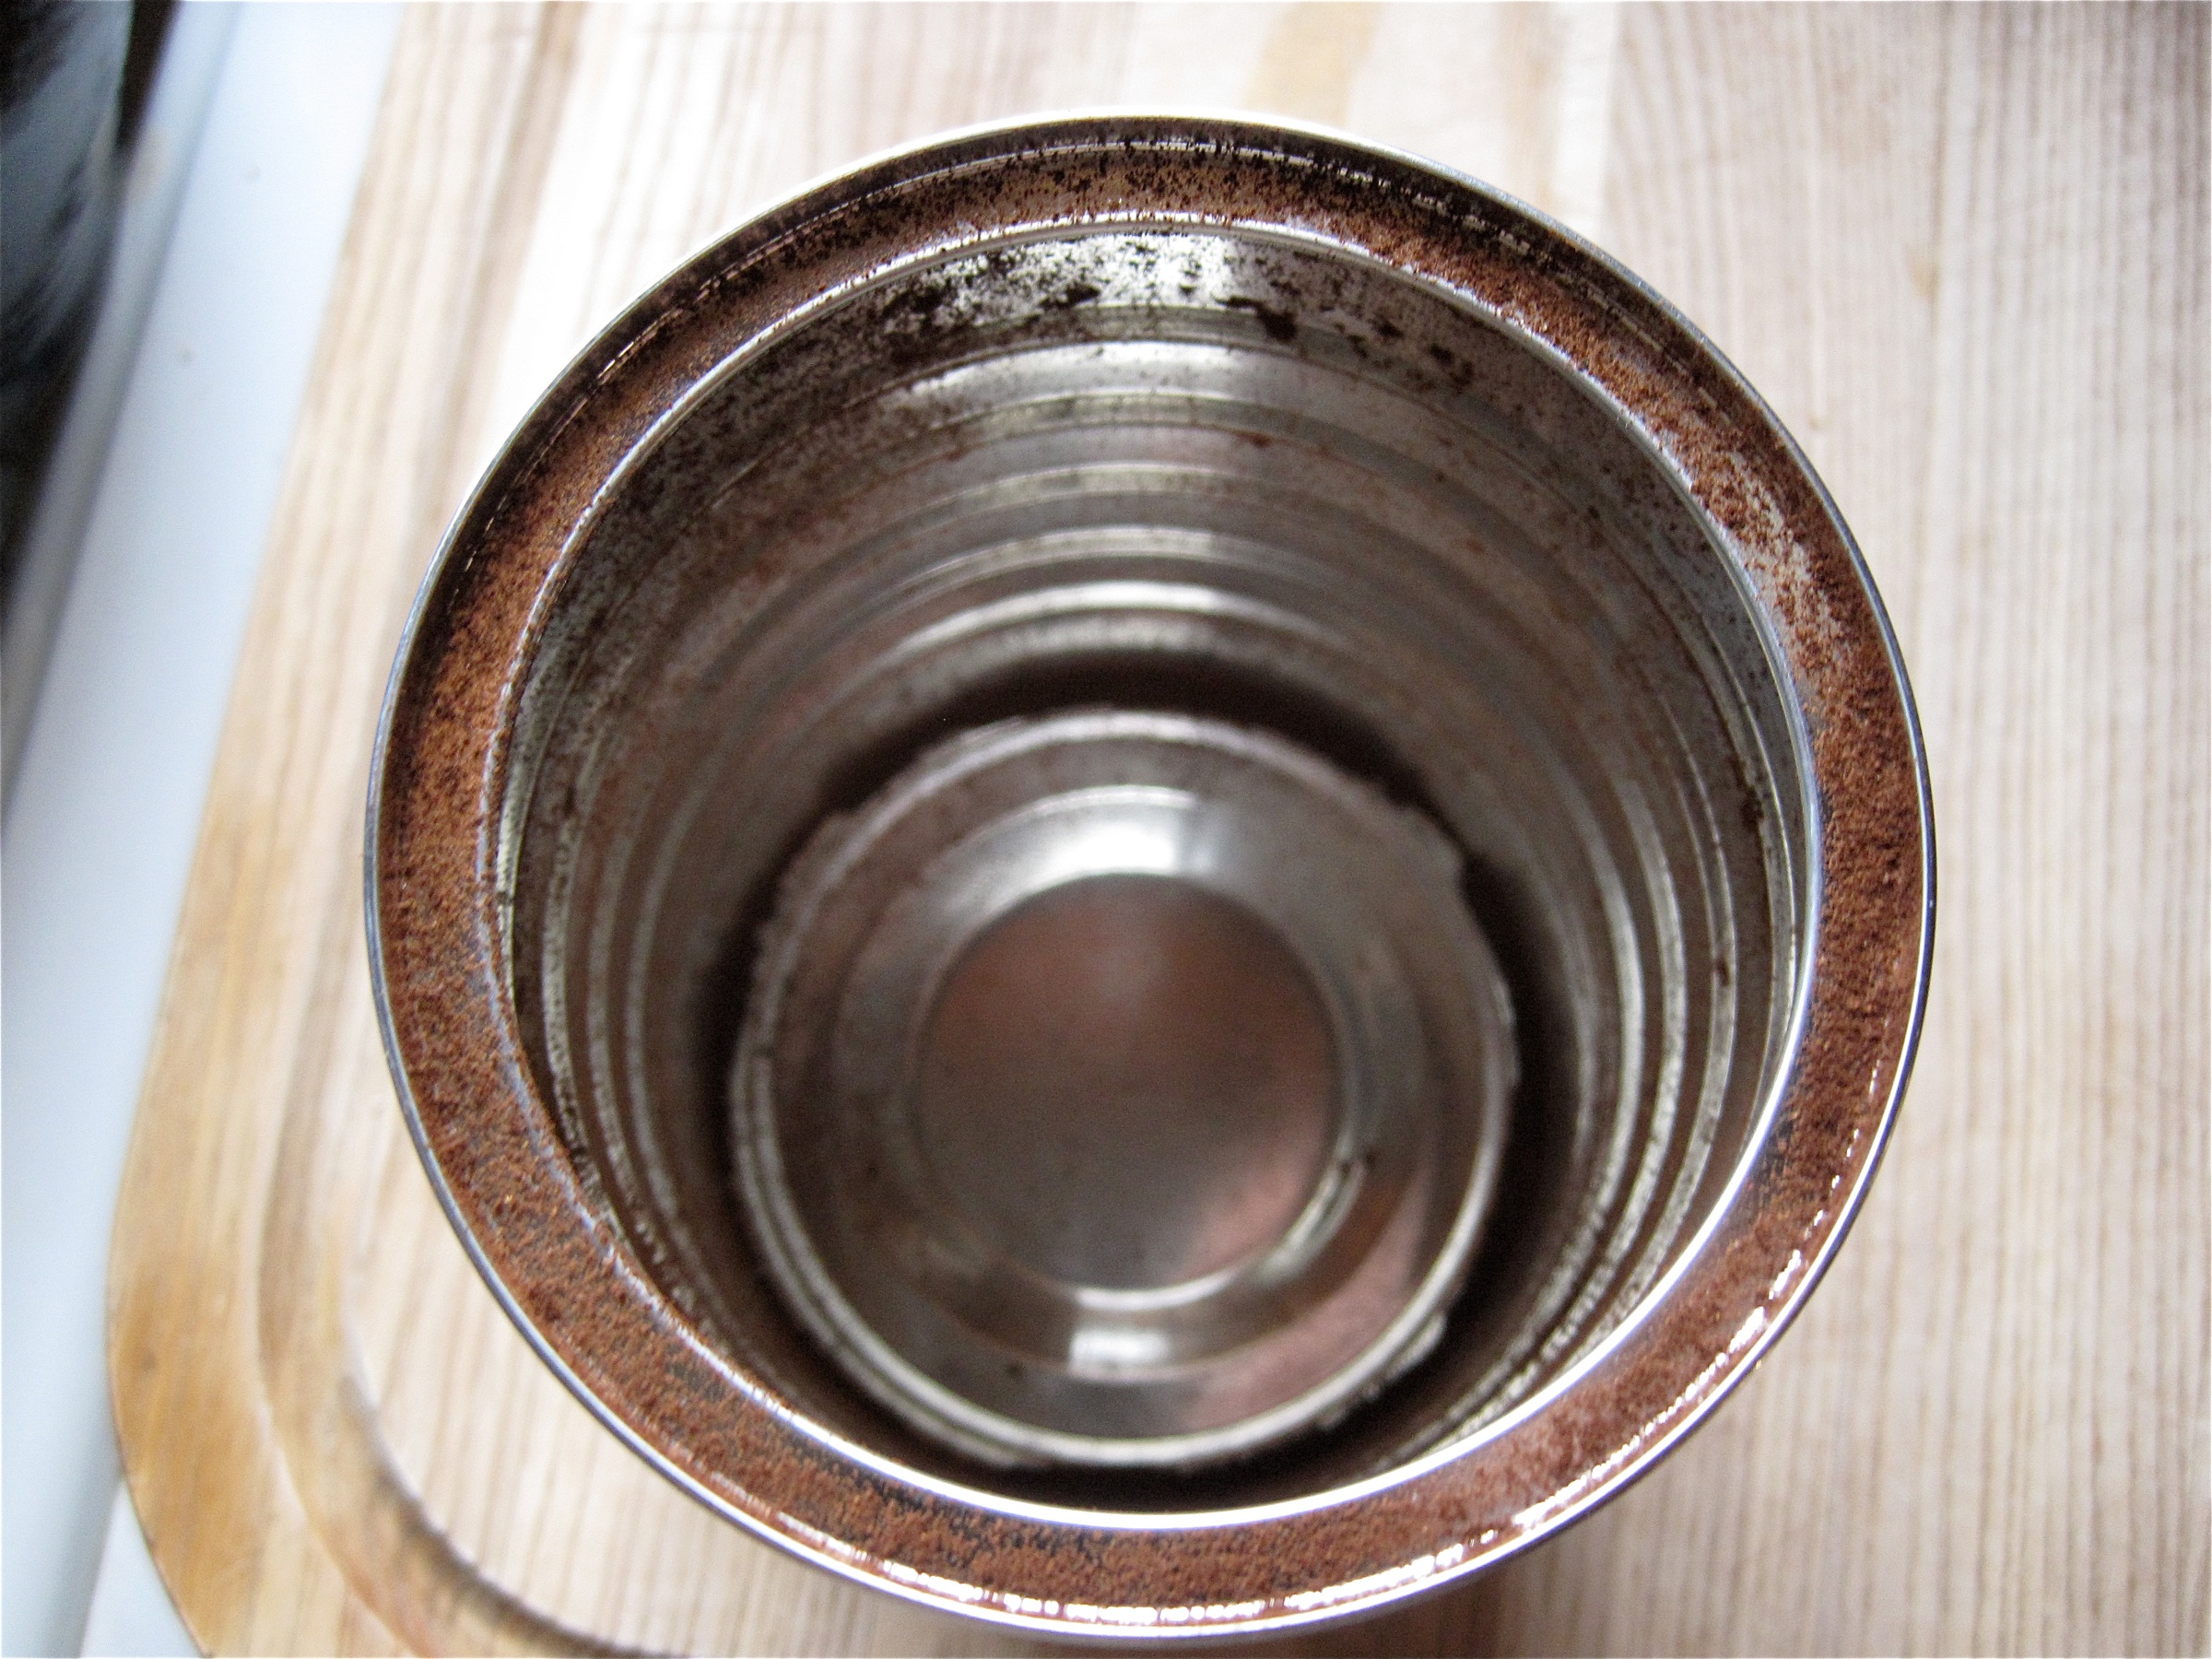
wood, wheel, man made object